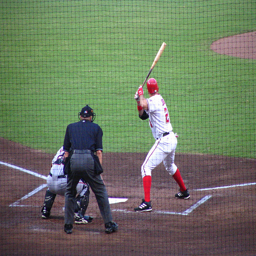
The umpire is standing behind the batter and the kneeling catcher.
A baseball player in a red and white outfit is preparing to ball.
A man standing next to a baseball base while holding a bat.
some baseball players on a field playing baseball
A baseball player at home plate holding a bat.